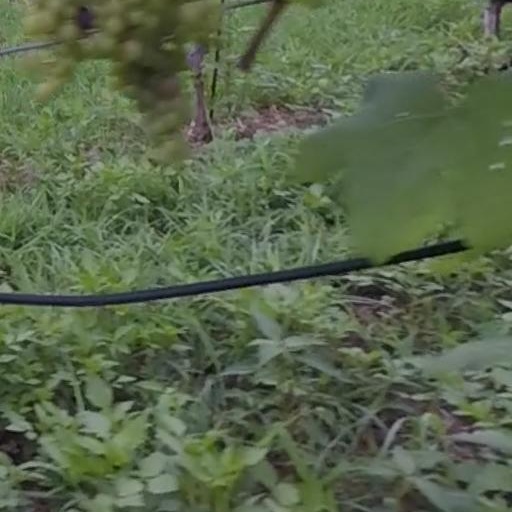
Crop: grape